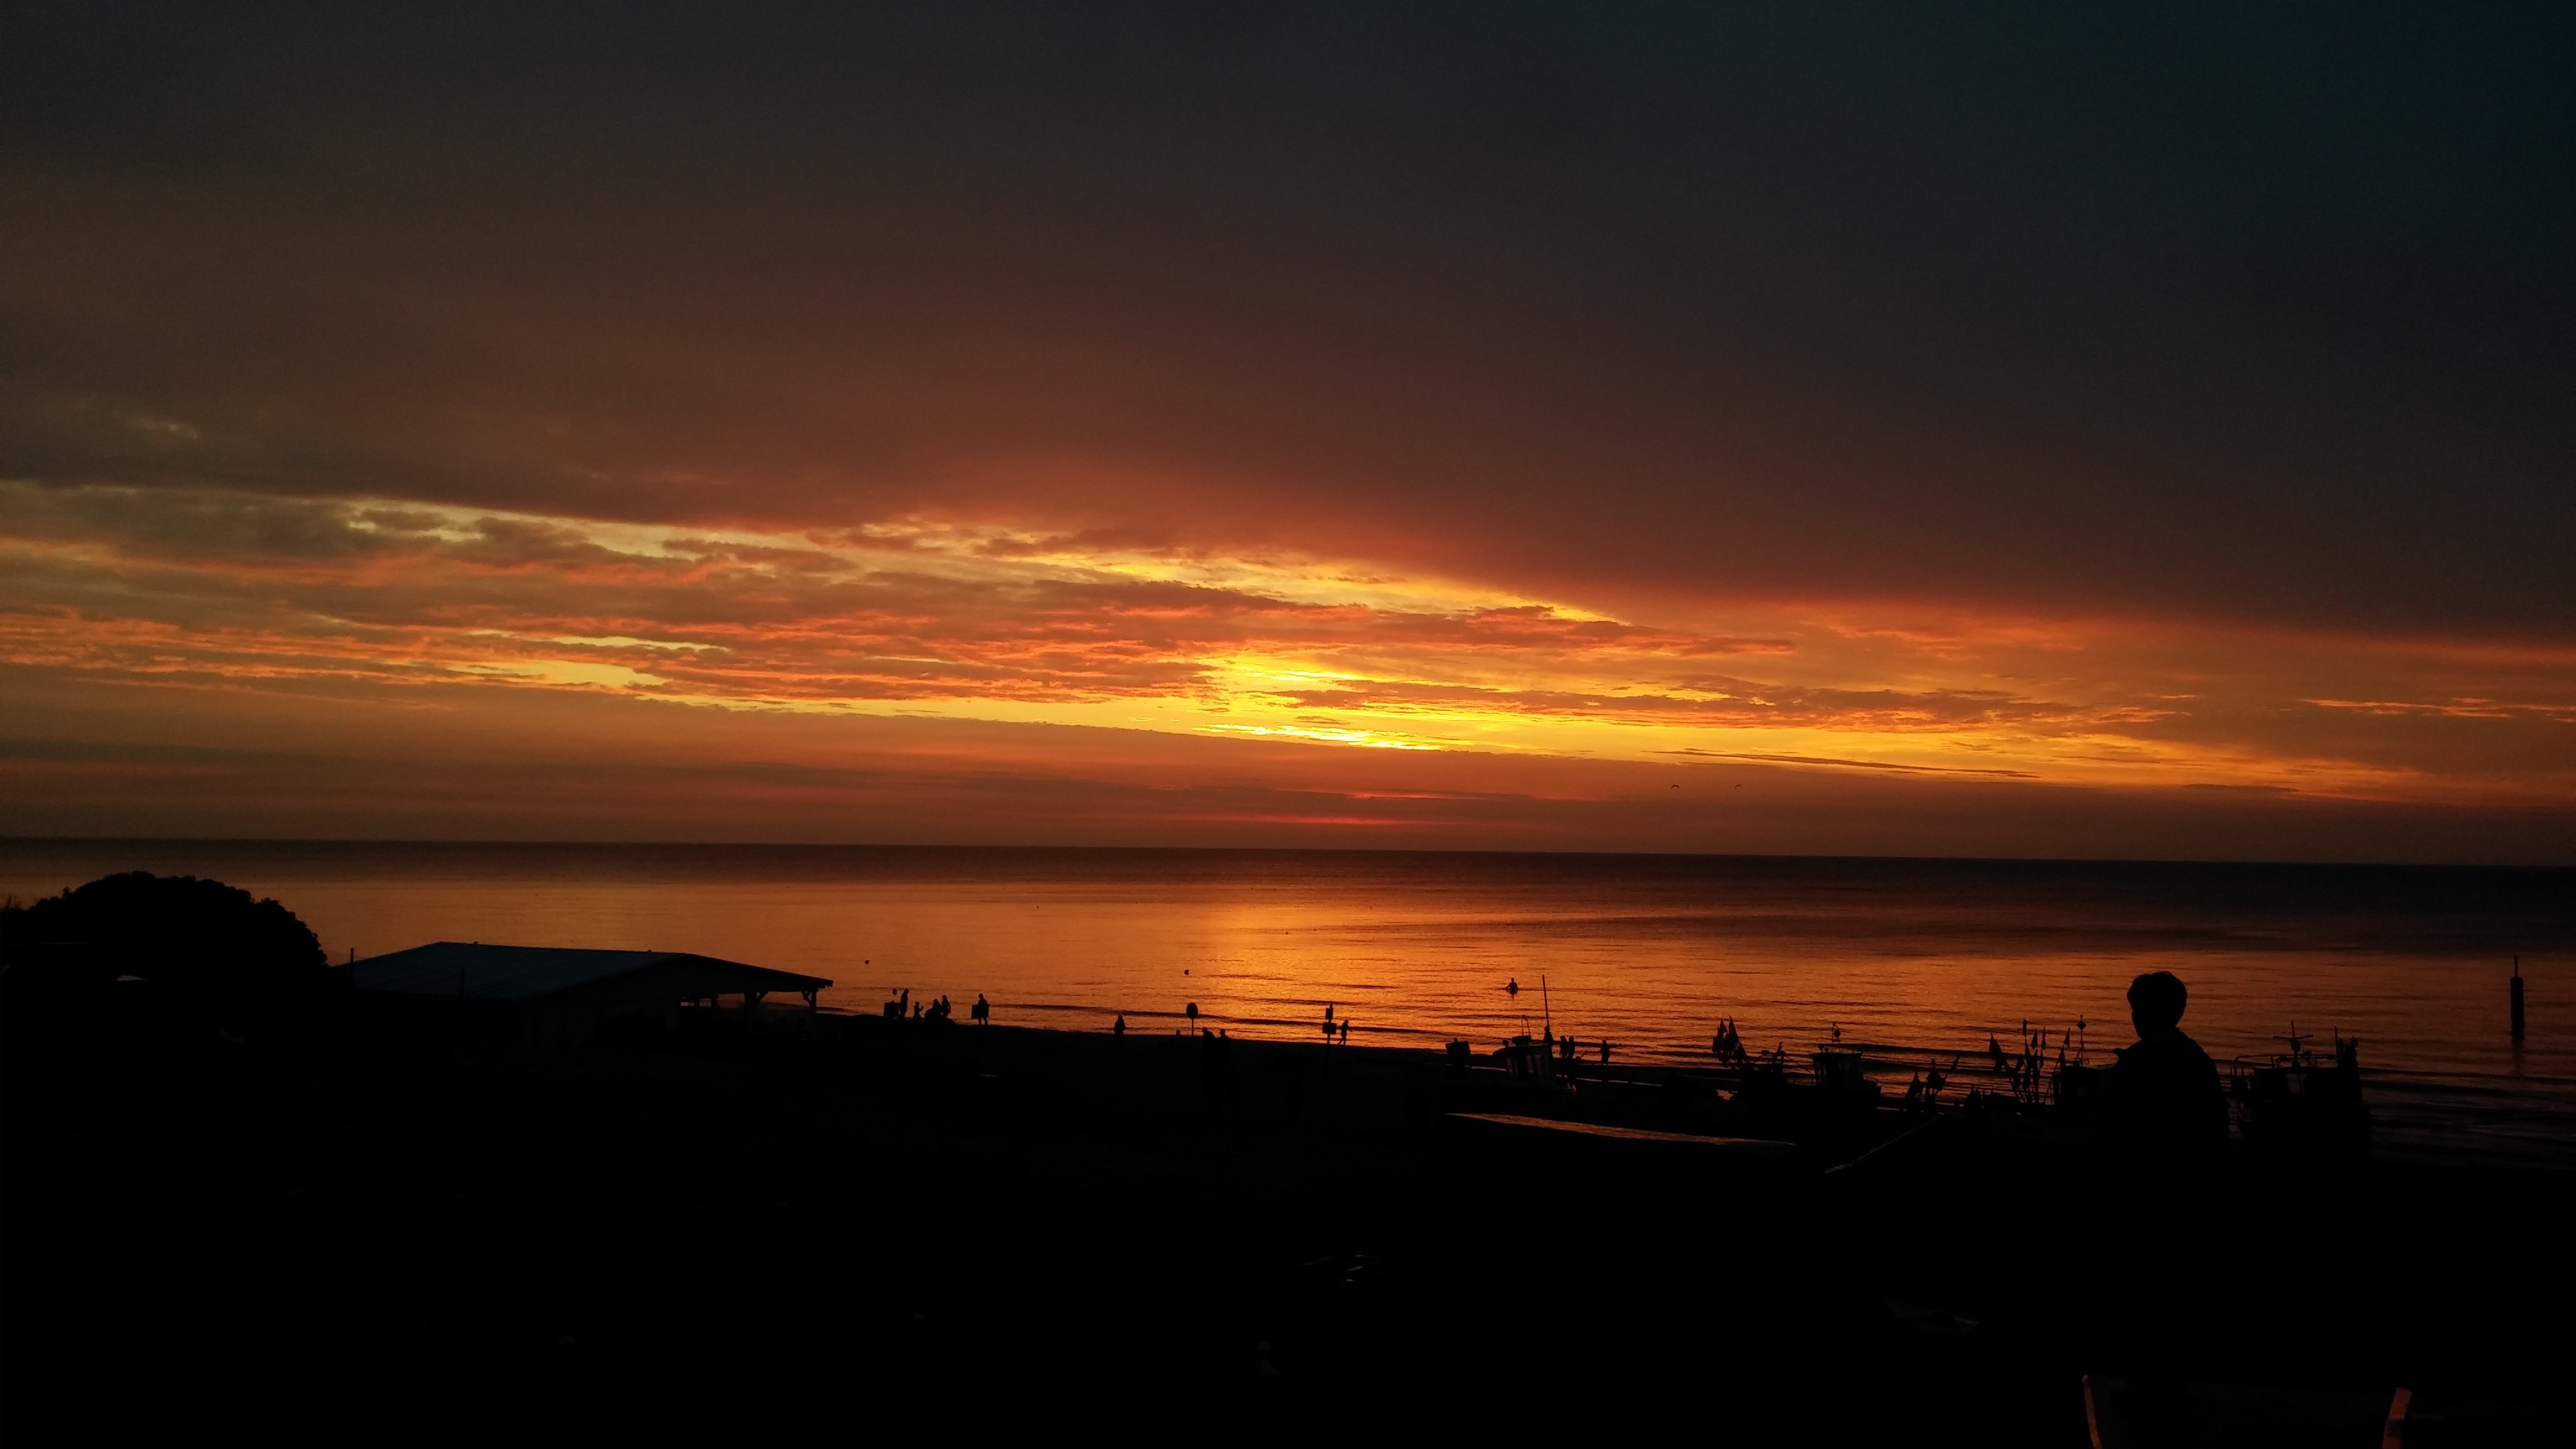
beach, landscape, sea, coast, water, nature, sand, ocean, horizon, cloud, sky, sun, sunrise, sunset, morning, dawn, atmosphere, summer, dusk, evening, holiday, rest, port, haven, holidays, boats, poland, afterglow, peace of mind, cutter, the coast, the baltic sea, the horizon, a fishing vessel, red sky at morning